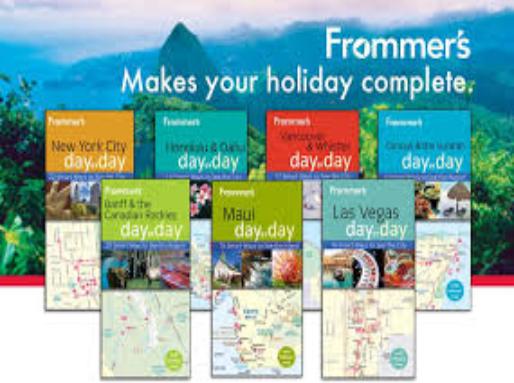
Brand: Frommer's
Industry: Necessities